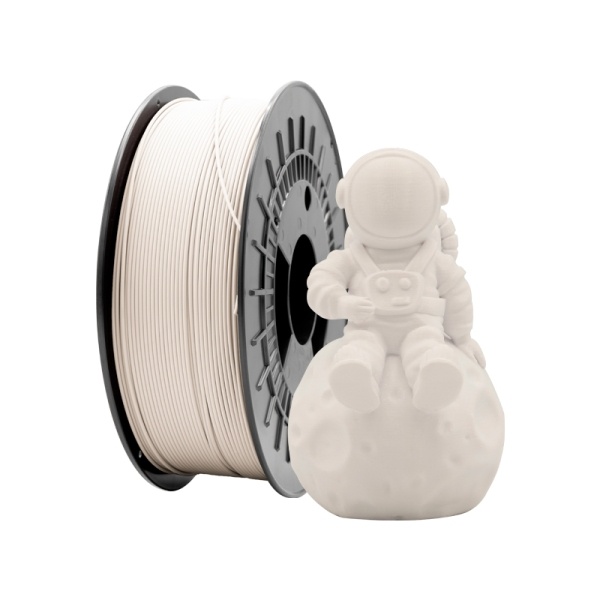
Filamento 3D PETG - Diametro 1.75mm - Bobina 1kg - Color Blanco
1.75 mm / 1 kg PETG 1.75mm 1kg
Brand: Generico
Category: Electronics > Print, Copy, Scan & Fax > 3D Printer Accessories > Filaments